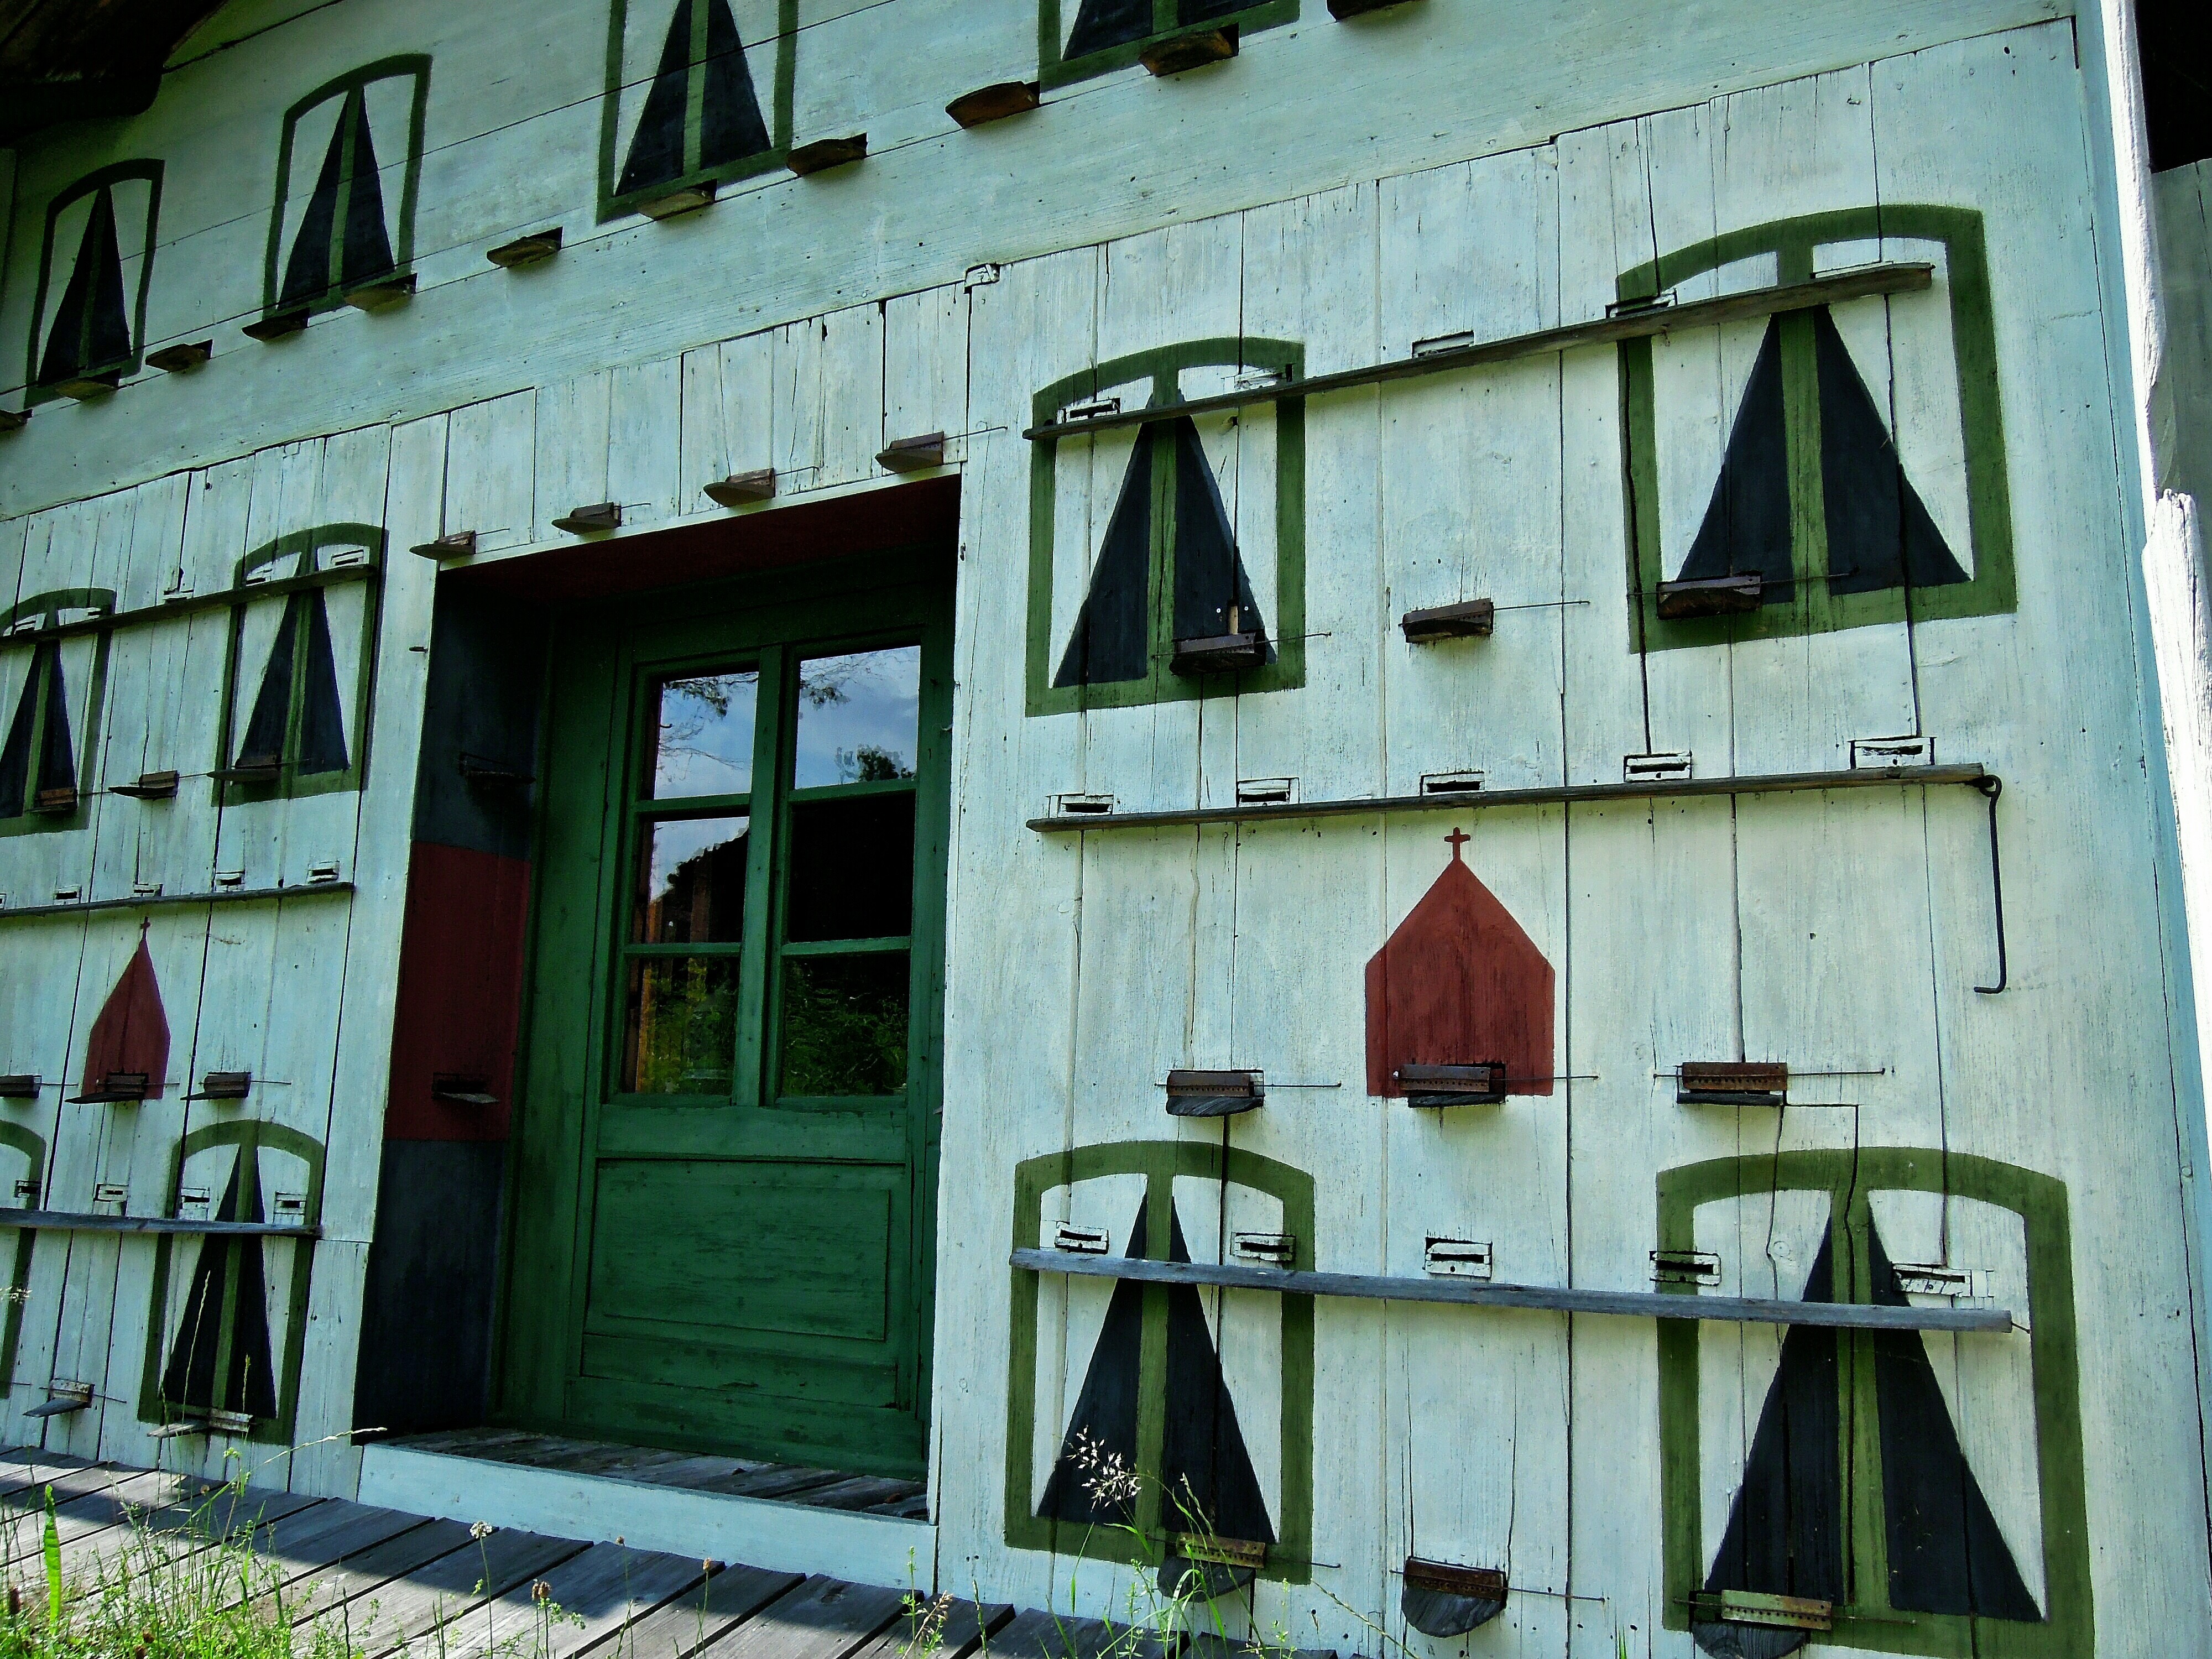
architecture, wood, house, window, building, home, facade, door, doors, input, bee house